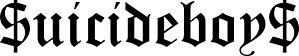
Les Suicideboys est un duo de deux cousins rappeurs américains originaires de la Nouvelle-Orléans, en Louisiane. Le duo est composé de Aristos Petros et de Scott Arceneaux Jr. Le duo est sous le label indépendant américain G*59 Records. Depuis leur formation en 2014, plus de 200 titres, dont des EP et des mixtape, ont été publiés sur la plateforme en ligne SoundCloud.